Spit cake

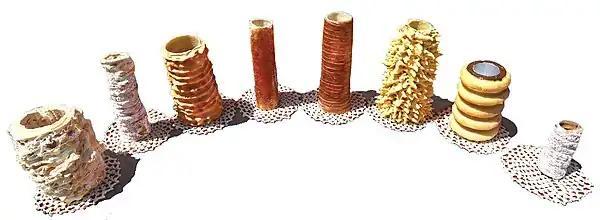
Several national variants of spit cakes: "Spettekaka", "Trdelník", "Prügelkrapfen", "Baumstriezel", "Kürtőskalács", "Šakotis", "Baumkuchen", "Kürtősfánk"

Variations on the basic process are found in many countries and cultures; what they have in common is that the laborious and time-consuming process produces a cake suitable for special occasions, such as weddings or Christmas feasts. Some varieties are made with a dough with flowing paste while others use a more solid dough. In Austria, spit cakes are known as Prügelkrapfen; in Germany there are two varieties called Baumkuchen and Baumstriezel; in Hungary kürtőskalács; in Romania "Kürtőskalács" (also known as "Colac/Cozonac secuiesc", or "Baumstriezel"); in the Czech Republic and Slovakia trdelník; in Sweden spettekaka; in Lithuania šakotis, bankuchenas or baumkuchenas; and in Poland sękacz.